Praha hlavní nádraží

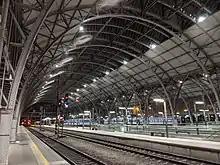
Platforms at the main train station

After the Second World War, a number of studies were prepared for the reconstruction of the station in connection with the increase of its capacity. Josef Danda was particularly involved in them. In 1948, Josef Danda and Antonín Bloman prepared a study predicting the extension of the track to the area of the historic building and its replacement with a new building. In the years 1948–1956, other proposals were created (authors Josef Danda, Cyril Suk, collectives of the project institutes and Stavoprojekt). In 1950, a competition was held for the overall solution of the central station, including an underground railway. At the beginning of the 1960s, an internal competition took place in SUDOP (in which designs were created by architects Homoláč and Reiterman, Jaroslav Otruba, and Josef Danda). In 1965, a public competition was announced, in which the design of the collective Eugen Kramár, Berta Hornema, J. Gerstbrein won, proposing the abolition of the historic building. In 1970, an open architectural competition was announced for the design of the check-in hall, in which the design of architects Jan Šrámek, Jan Bočan and Alena Šrámková won in the second round, which was finally implemented.